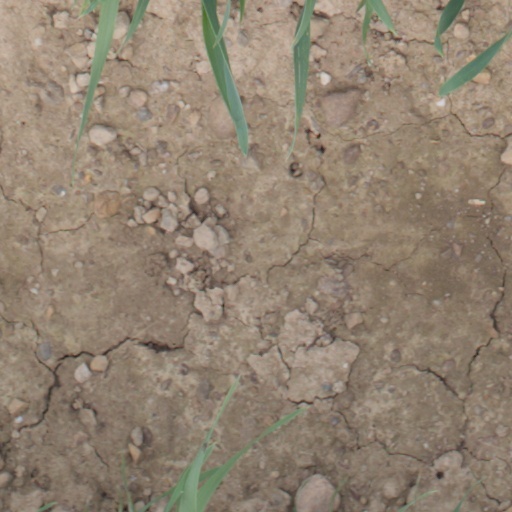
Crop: wheat